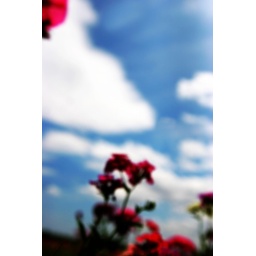
waking up from a dream in a field of flowers